Puma (brand)

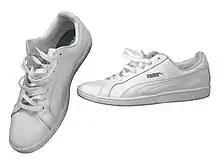
A pair of Puma Smash Leather, lifestyle shoes

After increasingly different views of how to run the business, the brothers split the business in 1948. Rudolf moved to the other side of the Aurach River to start his own company. Adolf started his own company using a name he formed using his nickname—Adi—and the first three letters of his last name—Das—to establish Adidas. Rudolf created a new firm that he called "Ruda", from "Ru" in Rudolf and "Da" in Dassler. A few months later, Rudolf's company changed its name to Puma Schuhfabrik Rudolf Dassler.